Homecoming (TV series)

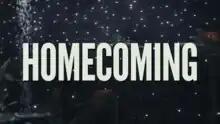
Title screen from the first episode

Homecoming is an American psychological thriller television series based on the Gimlet Media podcast of the same name. The series premiered November 2, 2018, on Amazon Prime Video, and stars Julia Roberts, Bobby Cannavale, Stephan James, Shea Whigham, Alex Karpovsky, and Sissy Spacek. Created by Eli Horowitz and Micah Bloomberg, the pair also served as writers and executive producers alongside Sam Esmail, Chad Hamilton, Julia Roberts, Alex Blumberg, Matt Lieber, and Chris Giliberti. Esmail also directed every episode of the first season.